Rugby league in England

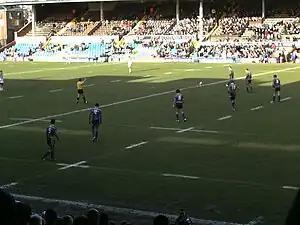
Leeds playing at the 2008 Boxing Day friendly against Wakefield Trinity at Headingley, Leeds

In 1980, Fulham F.C. formed a rugby league team, with the intention of creating another income stream for the association football club. The Rugby Football League was keen to expand outside the heartlands and accepted the new club (now known as London Broncos). This was not the first rugby league club to be based in London — three London-based clubs had come and gone in the 1930s — but unlike past ventures the new team survived despite several moves and name changes, and are now London Broncos.